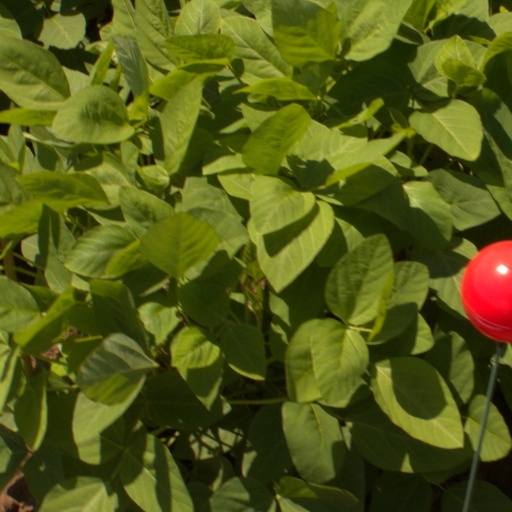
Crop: soybean